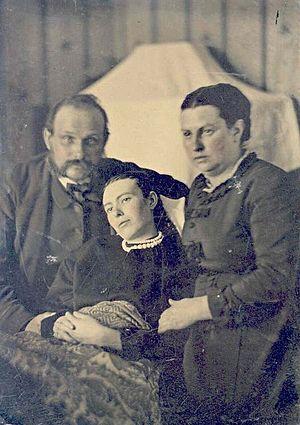
La photographie post mortem est la pratique de photographier des personnes récemment décédées. Ces photographies de proches décédés faisaient partie de la culture américaine et européenne au XIXᵉ et début du XXᵉ siècles. Commandées par les familles en deuil, ces photographies les accompagnaient non seulement dans le processus de deuil, mais souvent représentaient le seul souvenir visuel du défunt et étaient parmi les biens les plus précieux de la famille.